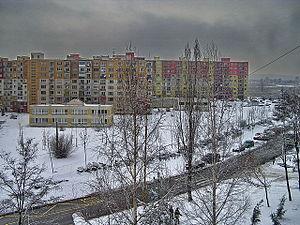
sídlisko Ťahanovce est un des quartiers de la ville de Košice.